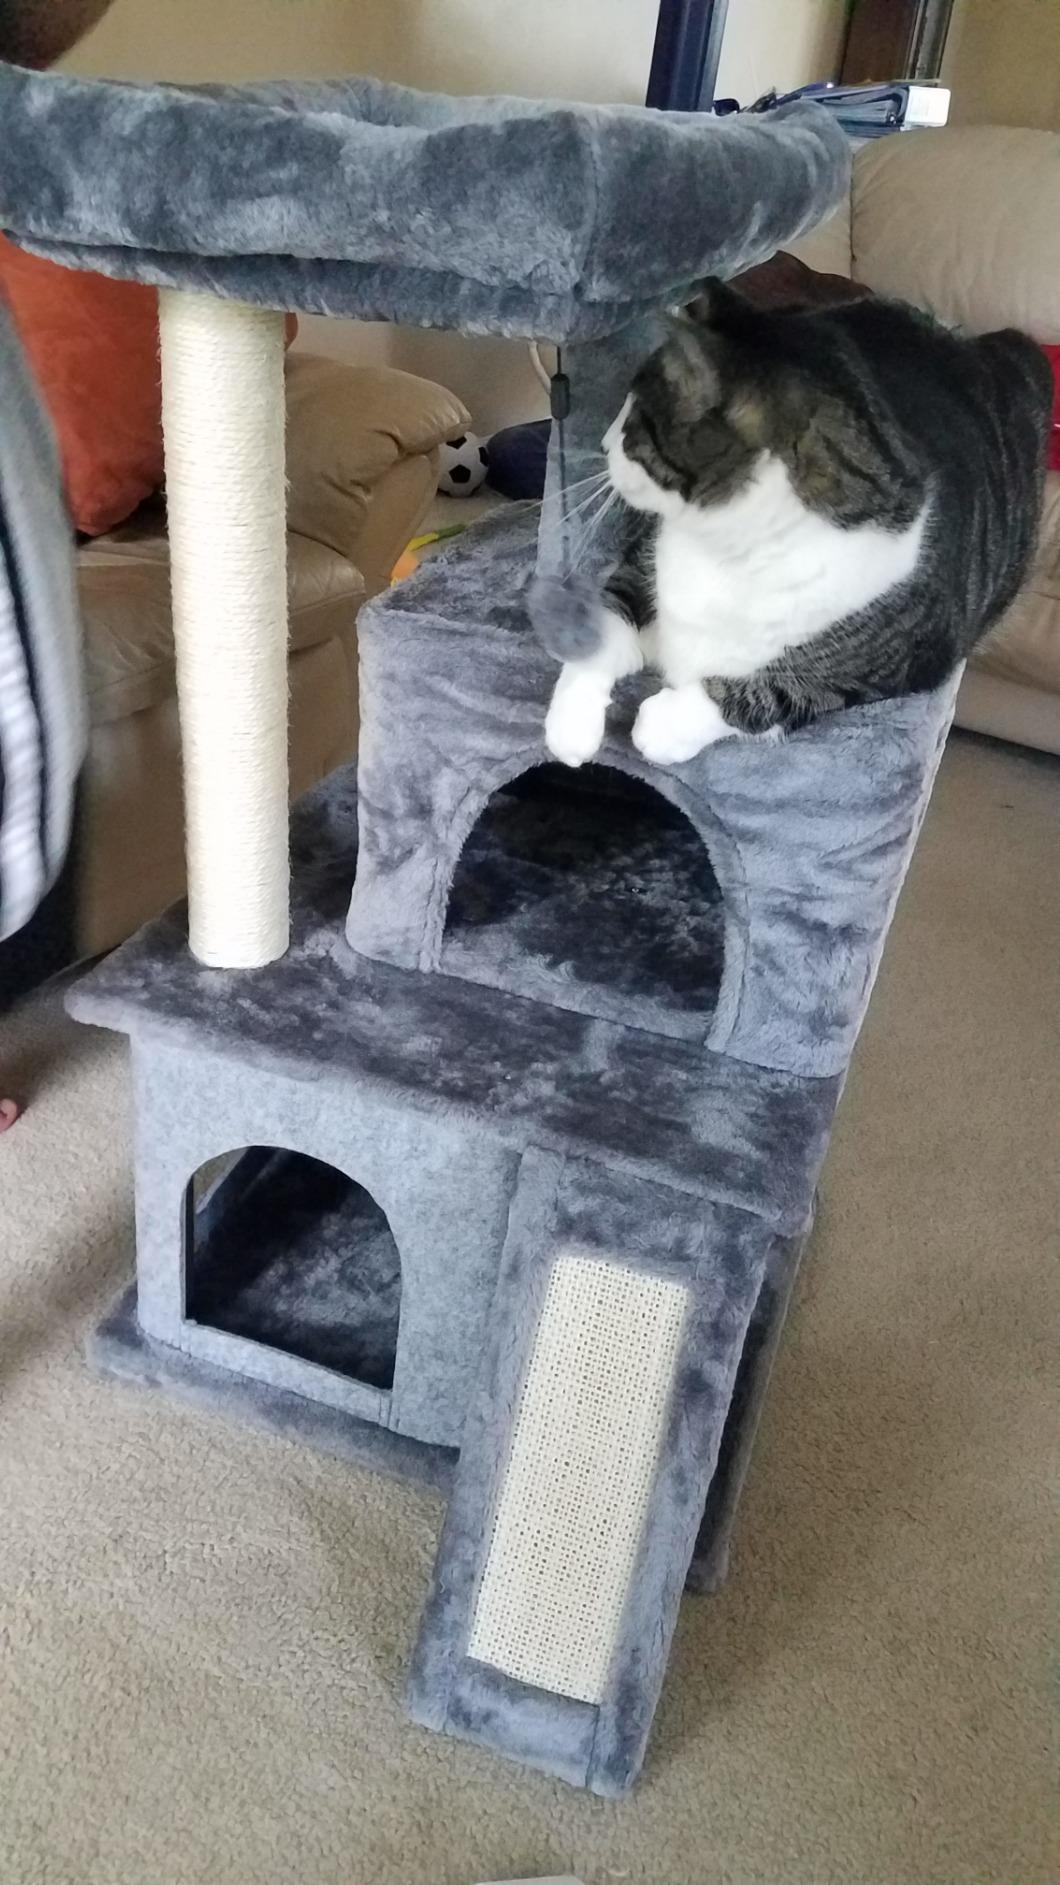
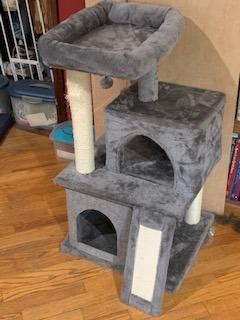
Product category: items_cat tree
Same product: yes